Yuu (wrestler)

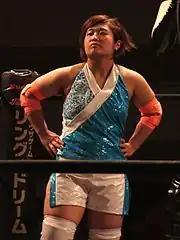
Yuu in August 2016

Yuu is known for her tenure with DDT Pro Wrestling and marked sporadic appearances in signature events of the promotion. At "DDT Is Coming to America", the first-ever event of DDT to take place into the United States, she participated in a Delayed battle royale for the Ironman Heavymetalweight Championship for a Right To Challenge Anytime, Anywhere contract also involving Kazuki Hirata, Saki Akai, Kikutaro, Colt Cabana, Mizuki Watase and Makoto Oishi.